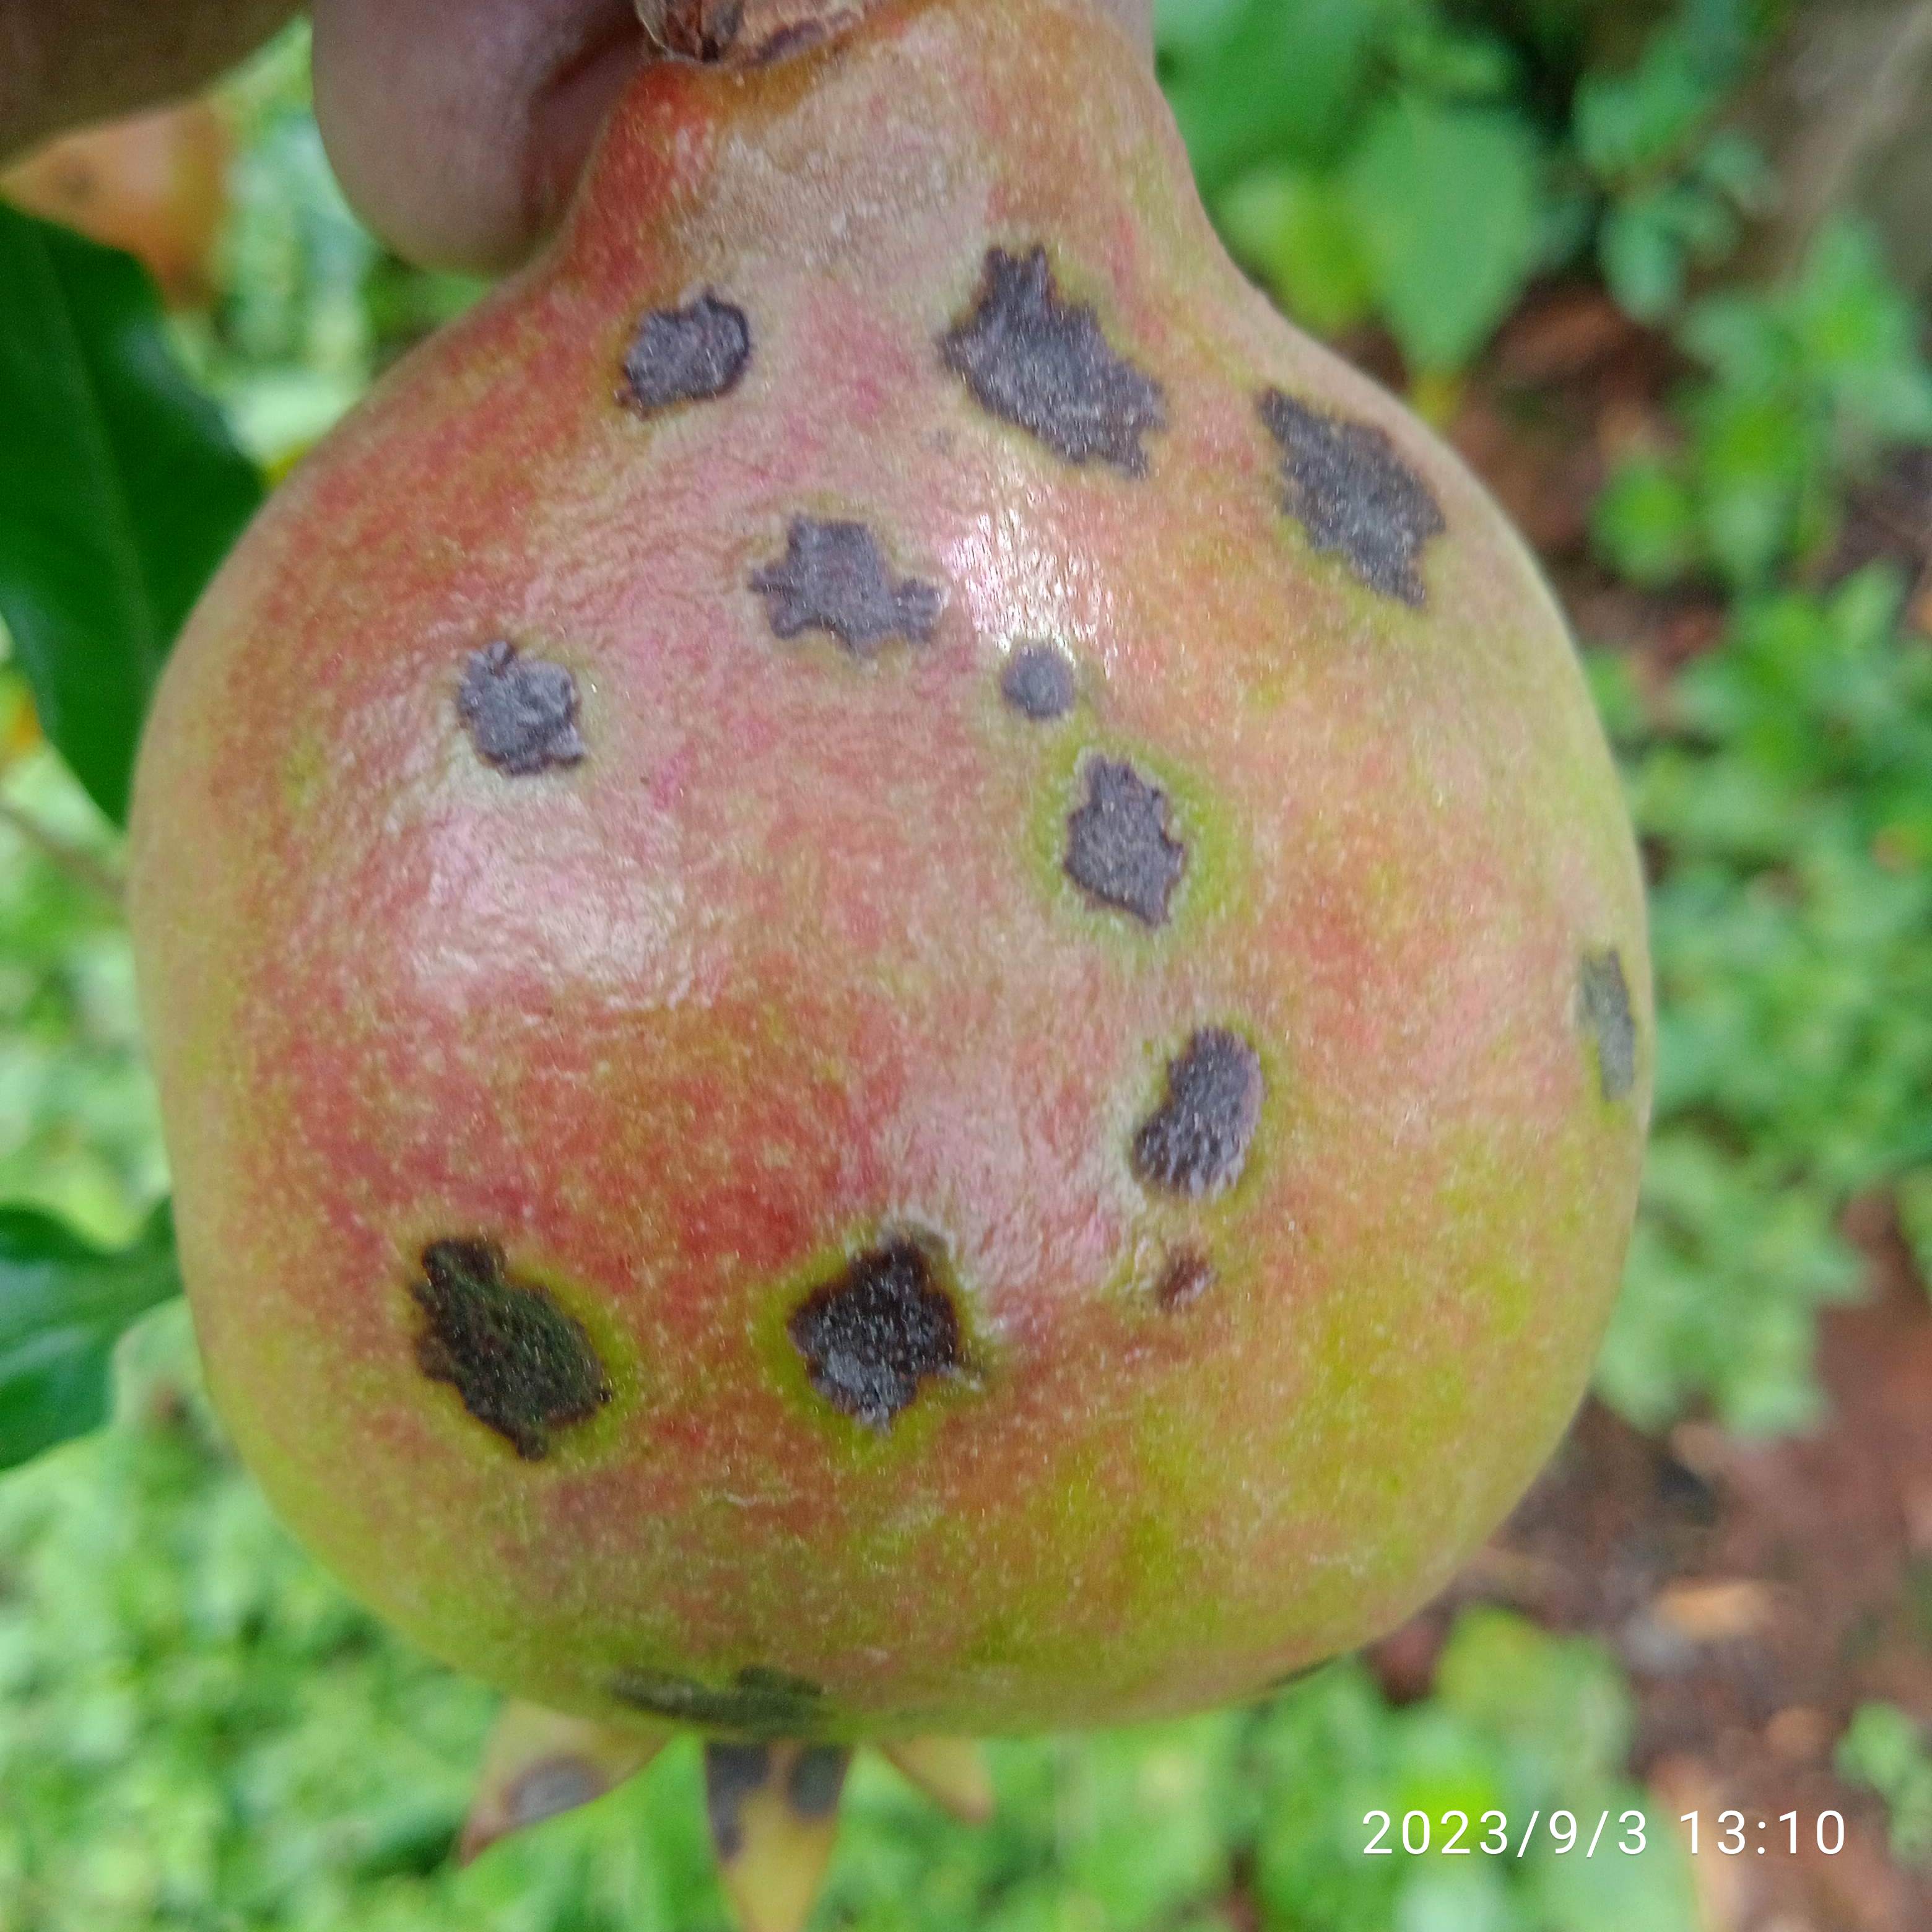
Label: Anthracnose